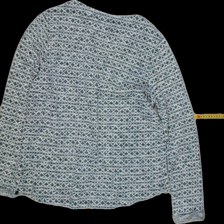
View: back
Type: Sweater
Category: Ladies
Brand: Not Applicable
Colors: White, Multicolor, Blue
Material: Unknown
Pattern: Geometric print
Cut: Regular
Size: XL
Trend: No trend
Stains: No
Damage: 0
Price range: 100-150
Recommended usage: Reuse